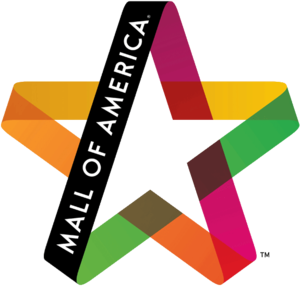
Le Mall of America est le deuxième plus grand centre commercial des États-Unis. Situé à Bloomington, dans la banlieue de Minneapolis, il a été inauguré le 11 août 1992. Il a une superficie de 390 000 m² dont 258 000 m² de surface de ventes. Il a été créé par la famille Ghermezian.